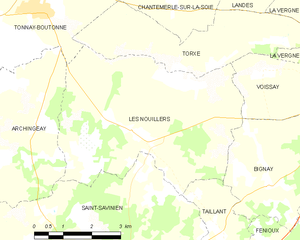
Les Nouillers est une commune du Sud-Ouest de la France, située dans le département de la Charente-Maritime.